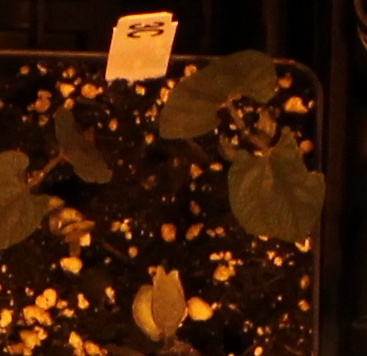
Label: Blackbean